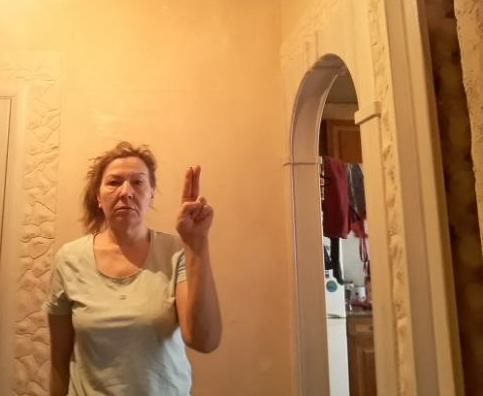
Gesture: two_up